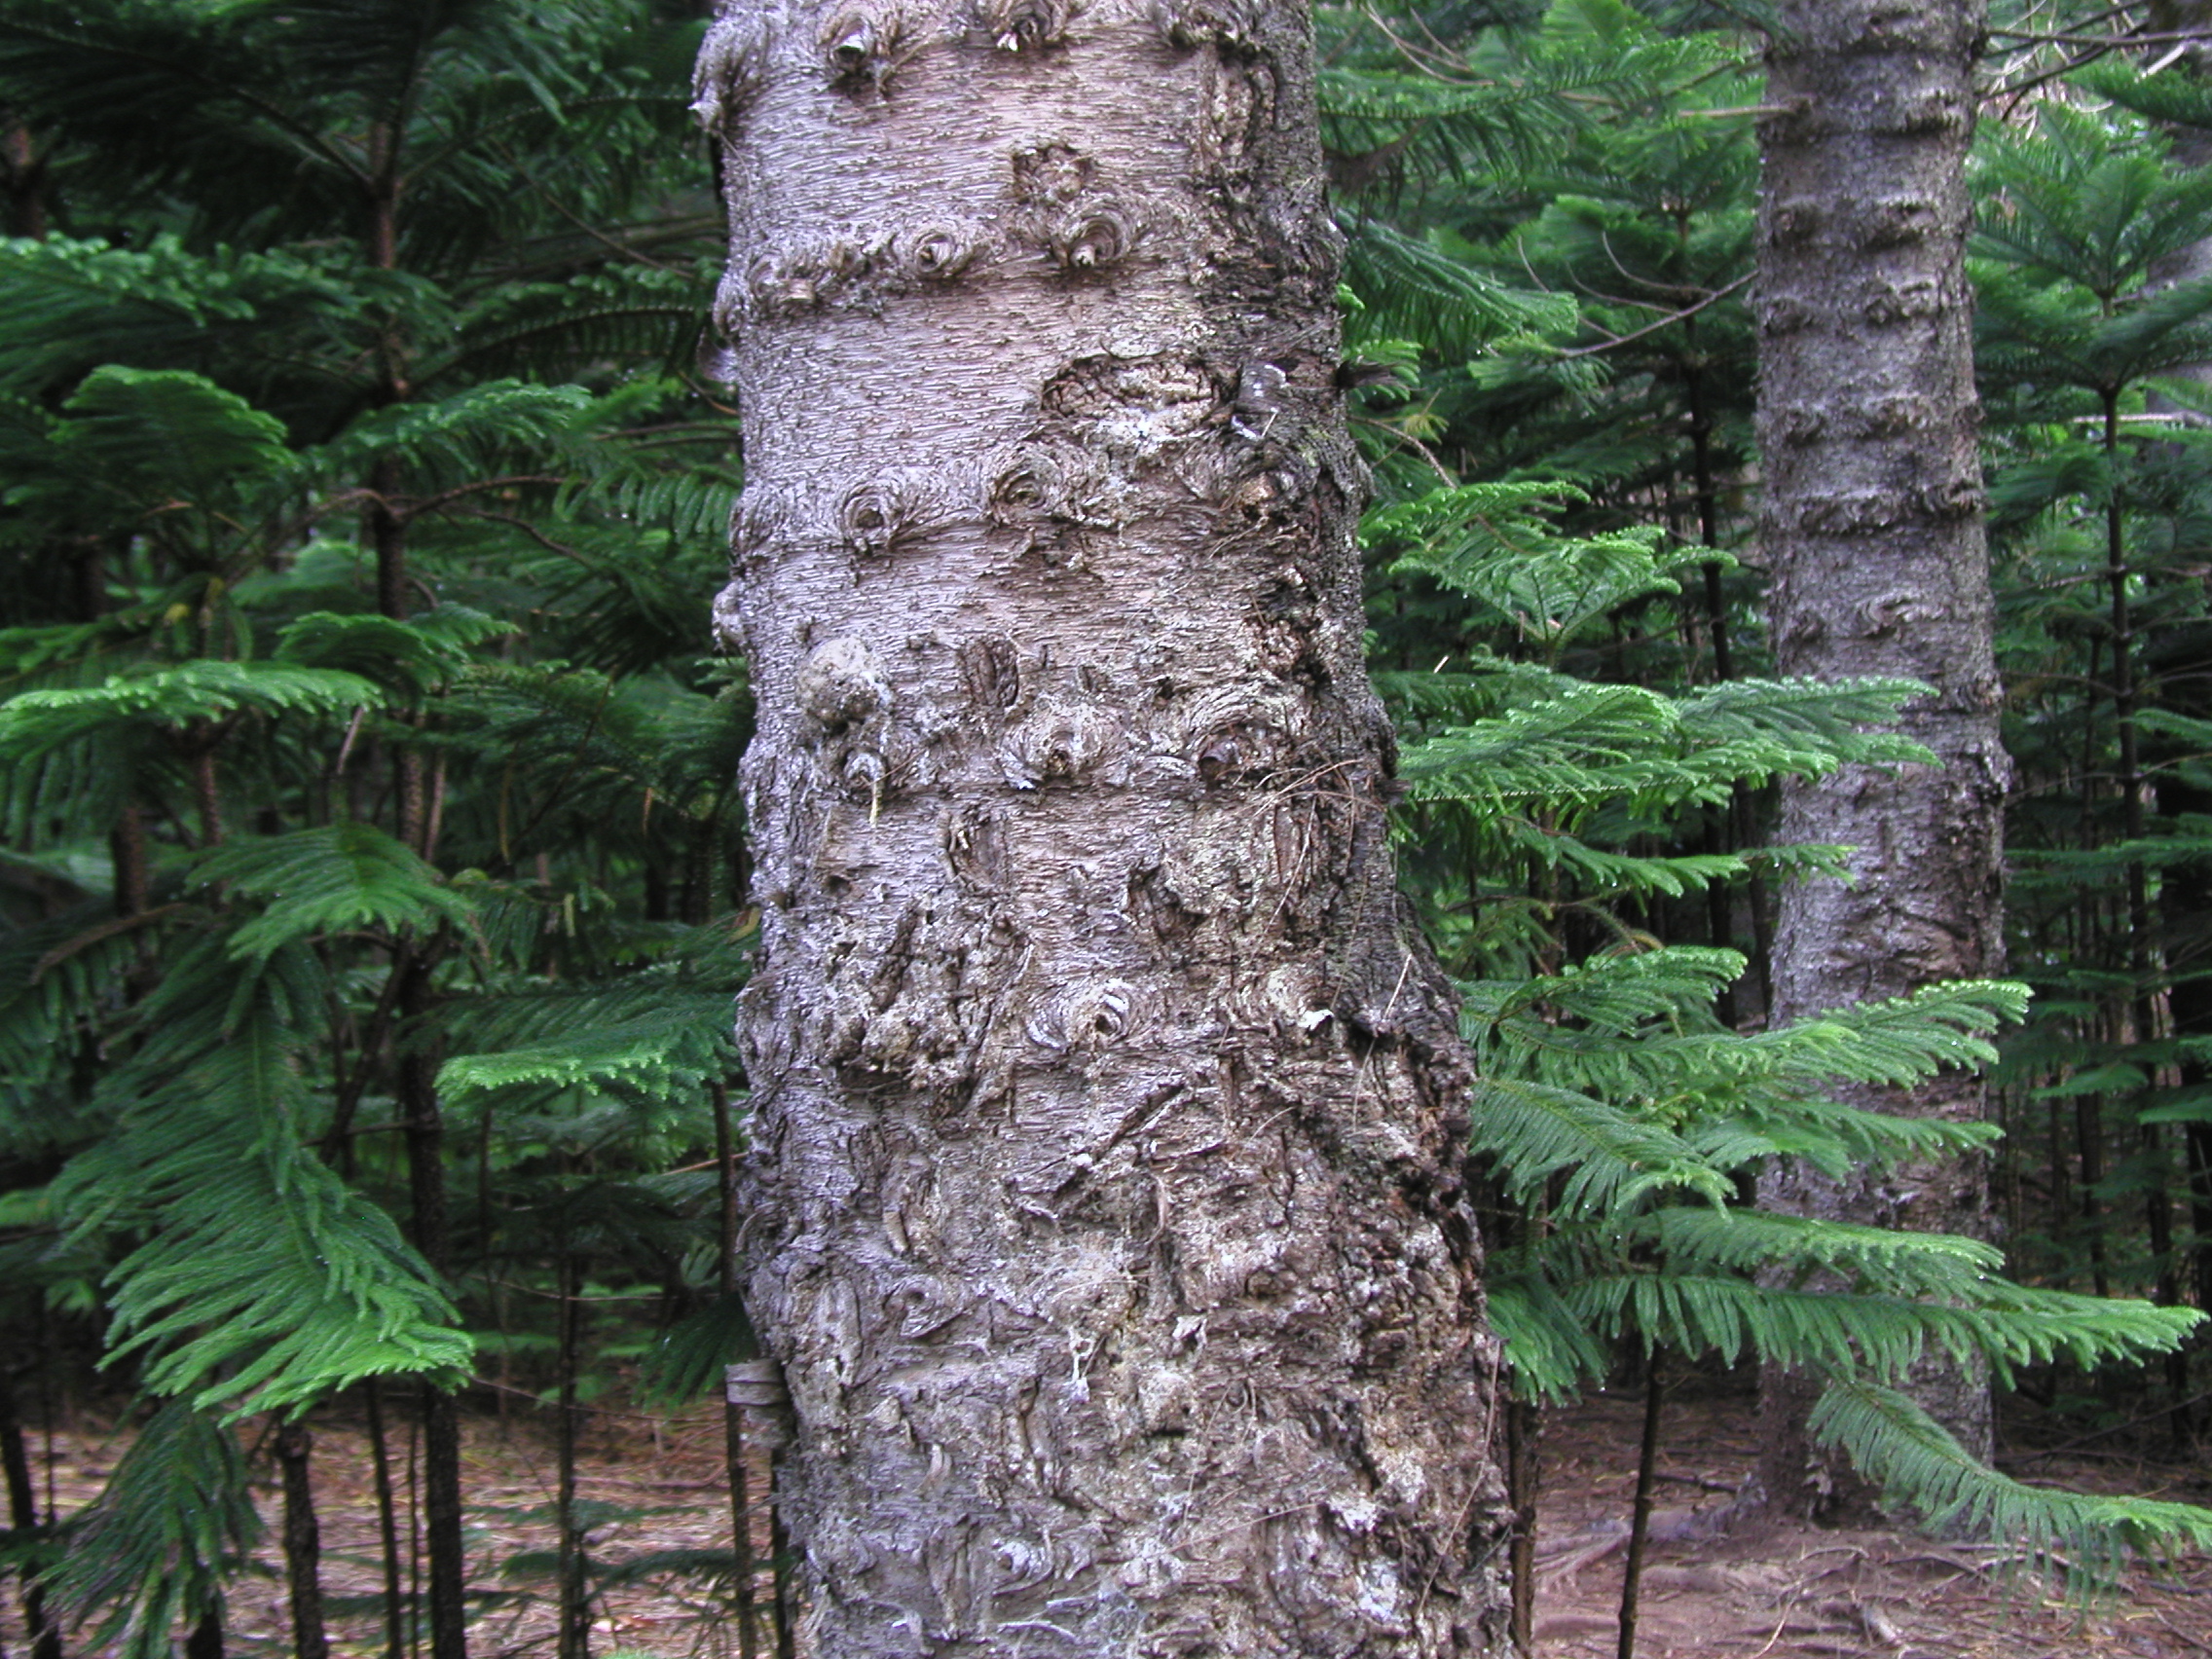
tree, forest, plant, trunk, jungle, botany, hawaii, fir, spruce, rainforest, deciduous, woodland, habitat, oahu, ecosystem, kuliouou, flowering plant, biome, old growth forest, natural environment, plant stem, woody plant, temperate coniferous forest, land plant